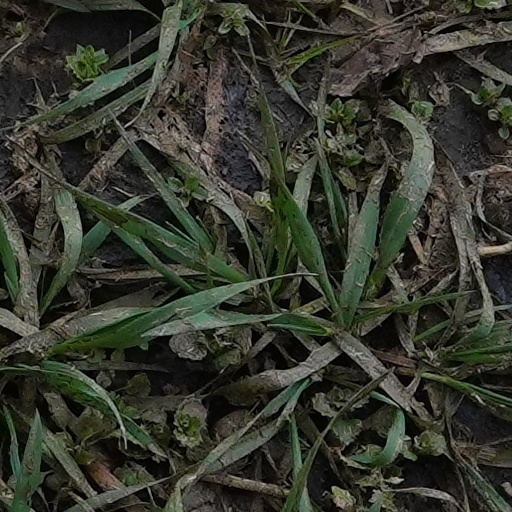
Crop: wheat